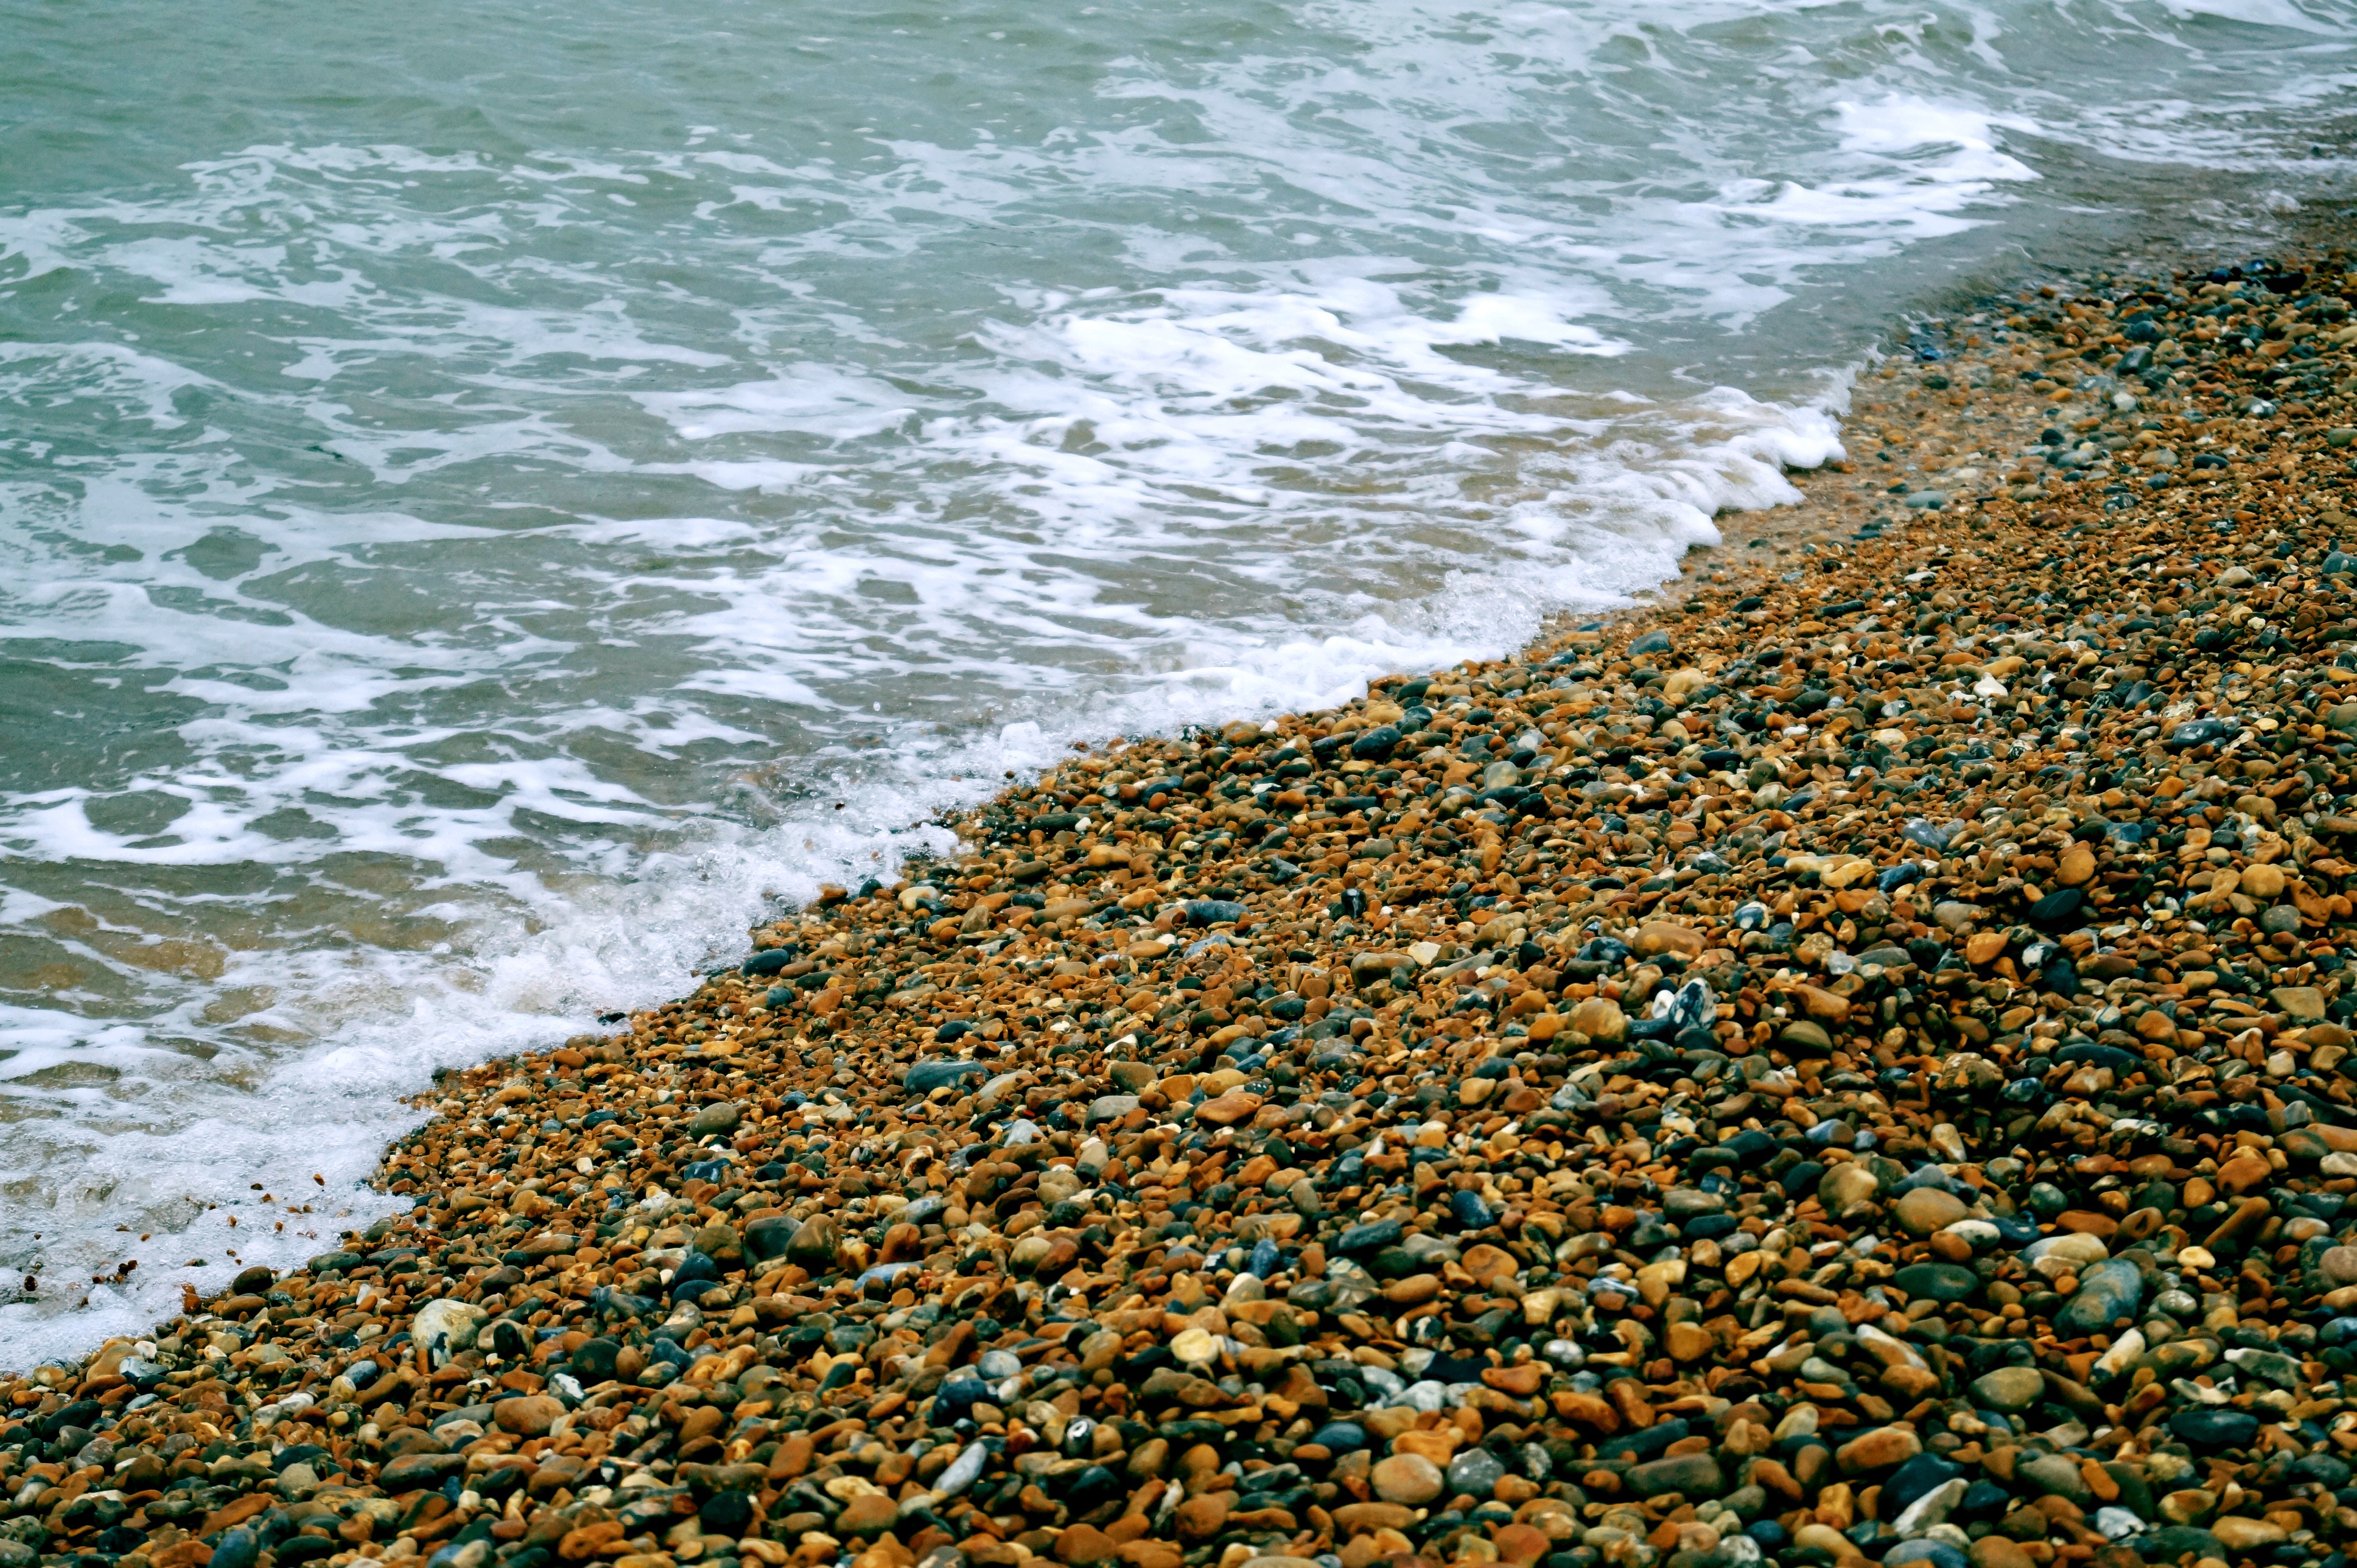
beach, sea, coast, sand, rock, ocean, shore, wave, pebble, material, body of water, wind wave